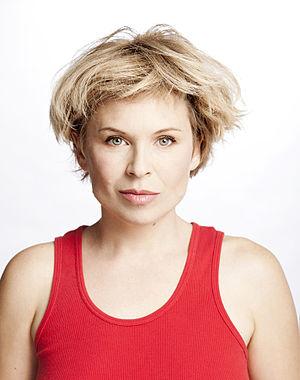
Sigalit Landau est une artiste contemporaine israélienne, née en 1969 à Jérusalem, qui vit et travaille à Tel Aviv.